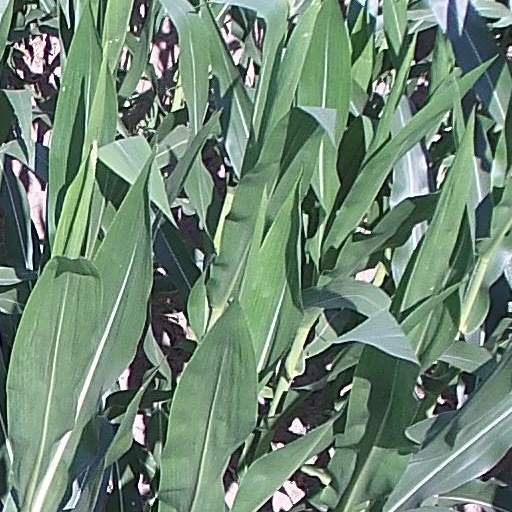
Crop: maize; corn